List of awards and nominations received by Mary J. Blige

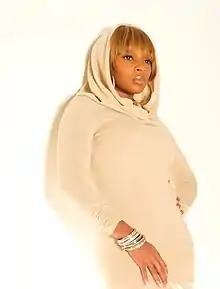

Mary J. Blige has received a total of 88 awards from 235 nominations for her music and acting career. She was recognized with nine awards from thirty-eight nominations at the Grammy Awards. She was honored with the "Legend Award" for "Outstanding Contribution to R&B Music" at the World Music Awards and received the "Voice of Music Award" by ASCAP in 2007. She has won six BET Awards, including the "Lifetime Achievement Award" in 2019 and the "Icon of the Year" by Billboard Women in Music in 2017. In 2006, she won nine Billboard Music Awards in one night and has earned 11 overall. This included the Billboard Icon Award that she was bestowed in 2022. Blige has been recognized by "Billboard" as "the most successful female R&B/Hip-Hop artist of the past 25 years". She also won six Soul Train Music Awards, ten NAACP Image Award and won a MTV Video Music Award.